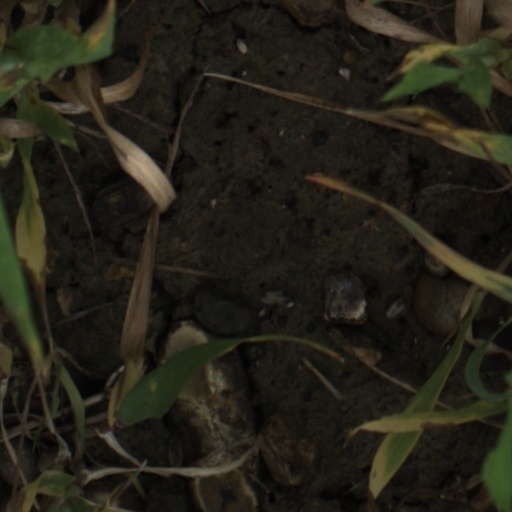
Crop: wheat